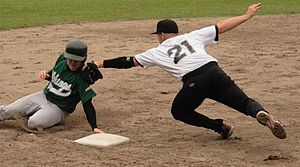
Softball / Regler / Defensiven
Løber røres out ved 3. base
Softball er et amerikansk boldspil i familie med rundbold. Softball spilles med et bat og en hård læderbold med en kerne af kork og gummi eller PU. Softball har flere variationer bl.a. fastpitch og slowpitch. Denne artikel handler om fastpitch softball.